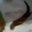
Label: otter